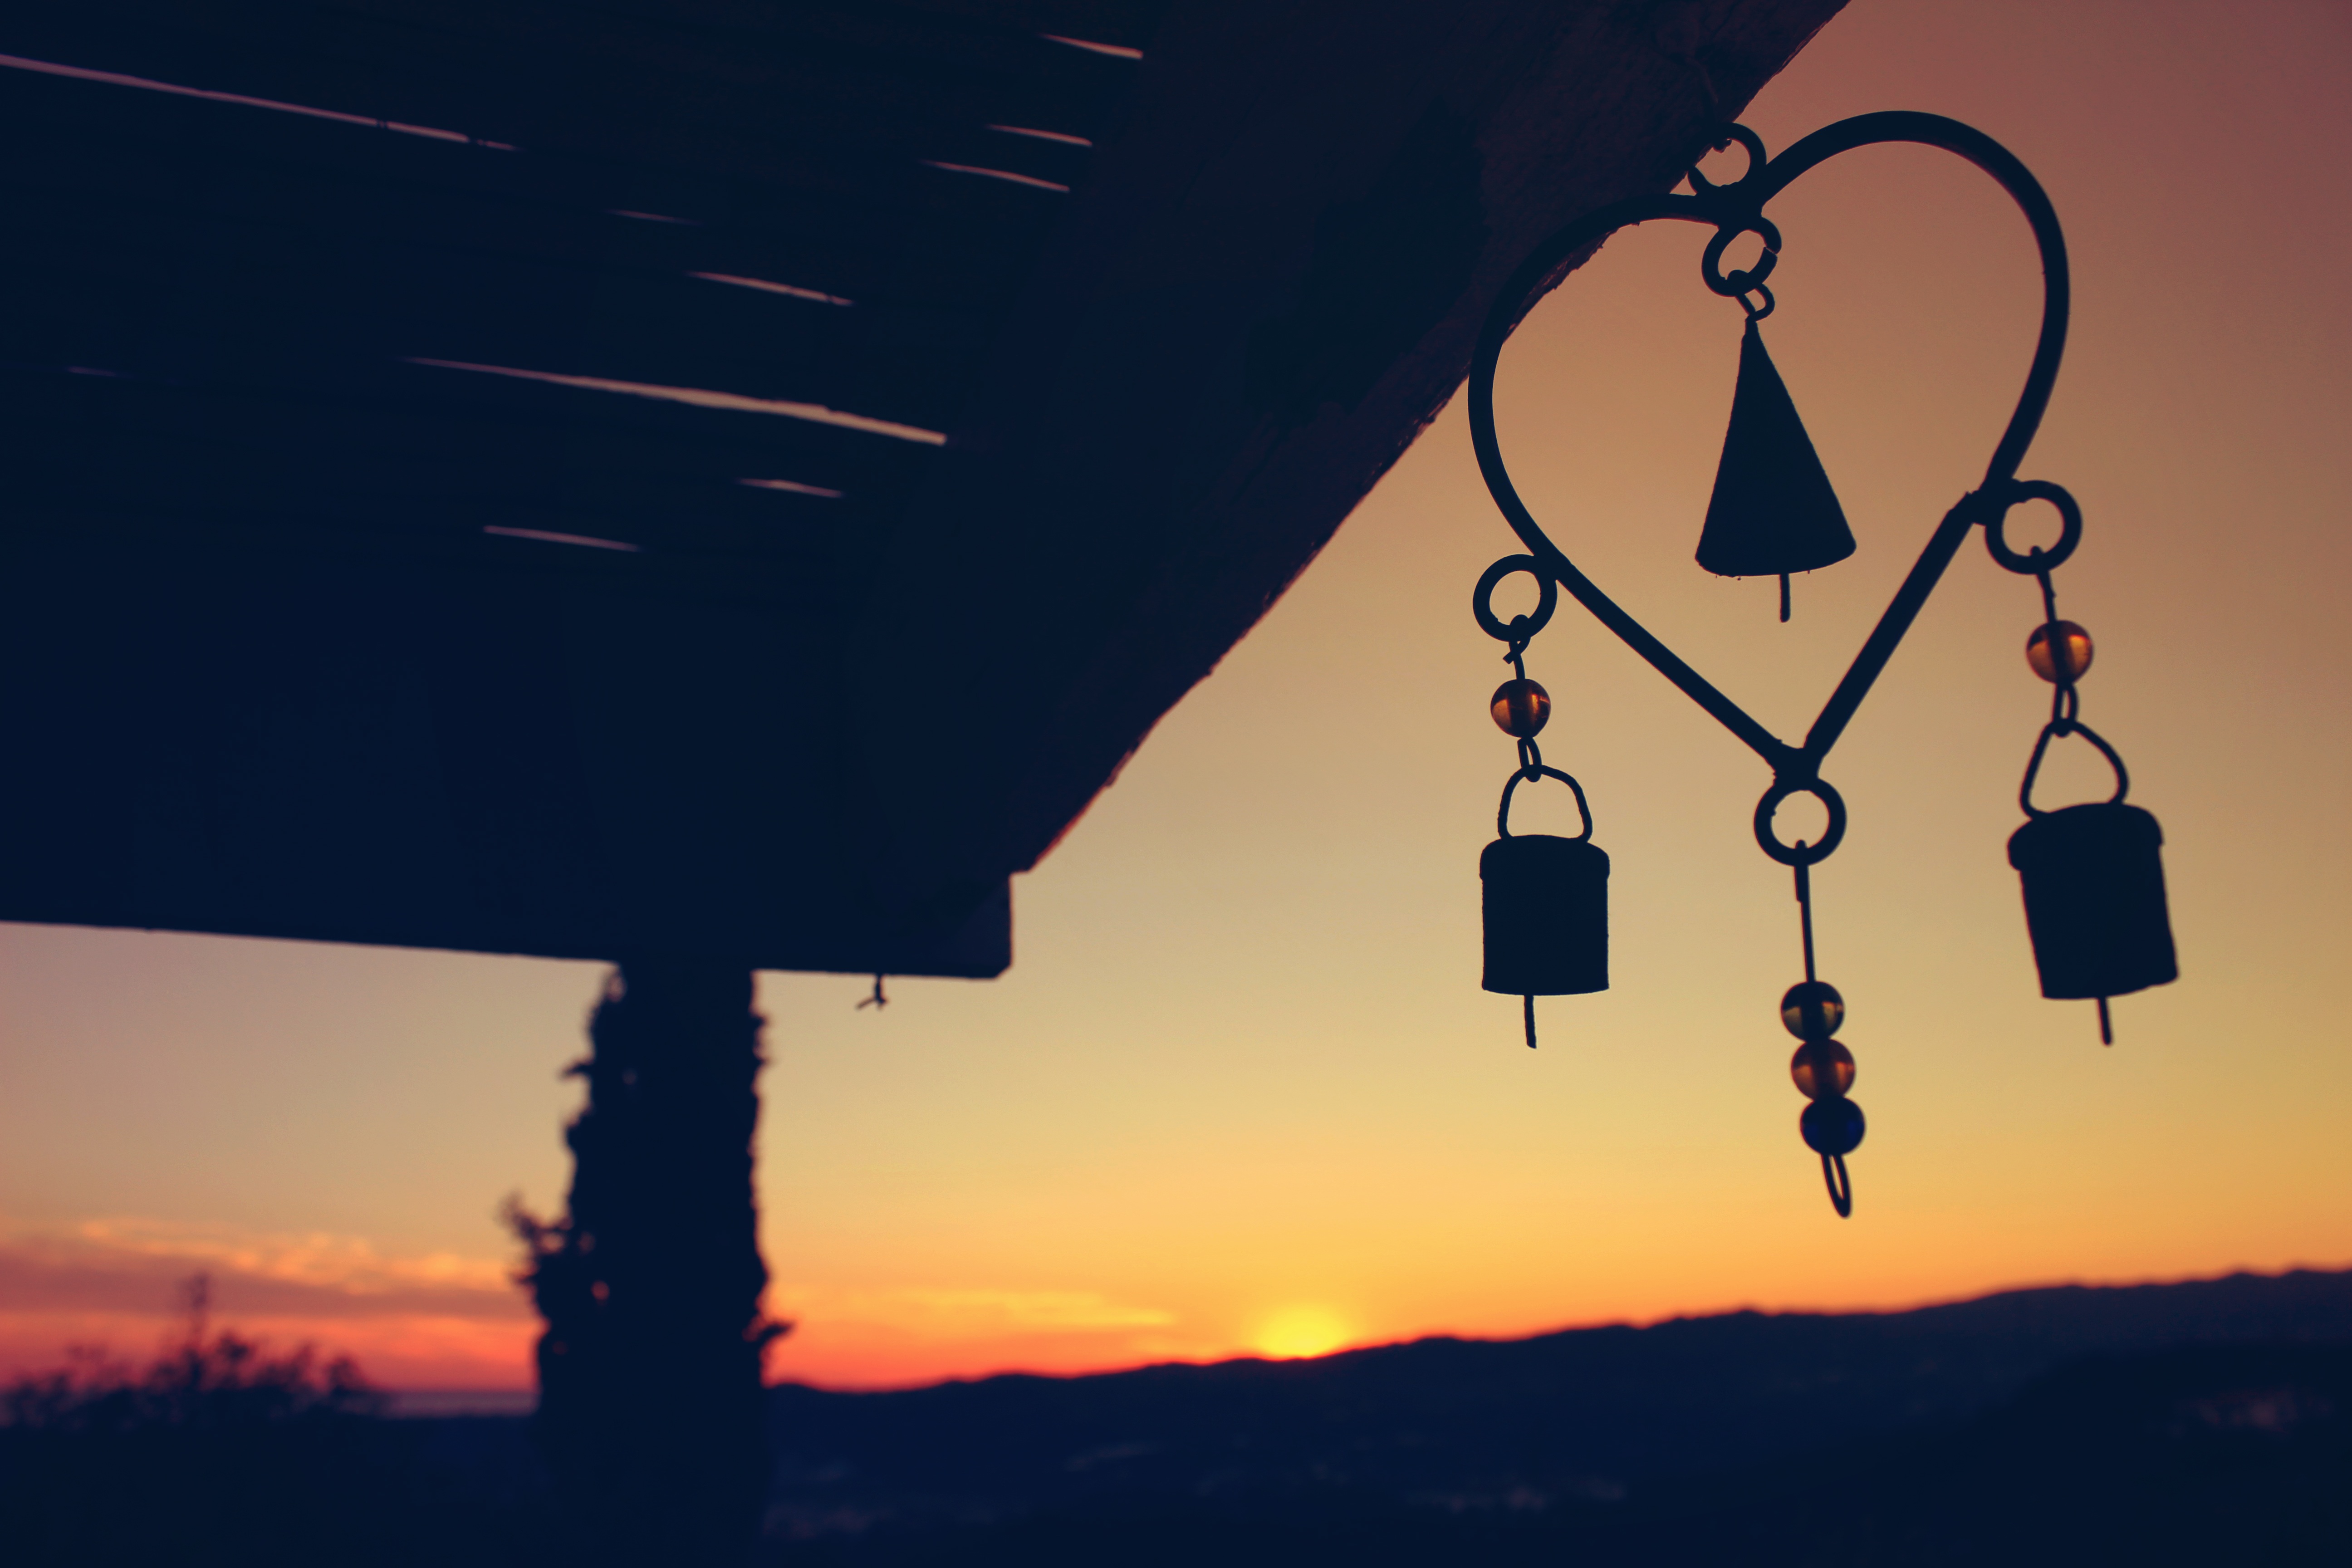
decoration, enjoy, evening, evening sun, happy, heart, rural, sunlight, sunset